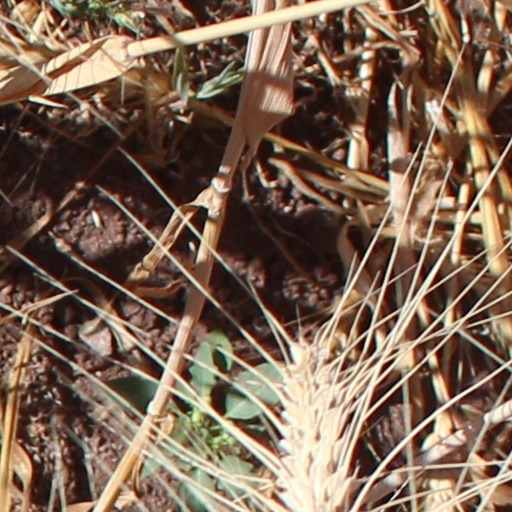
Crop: wheat